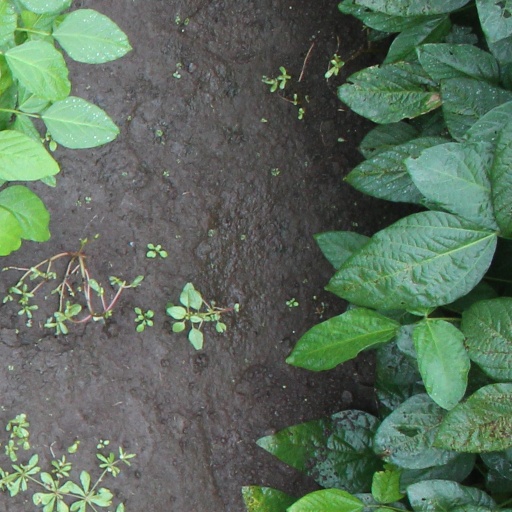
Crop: soybean